William Westbrooke Burton

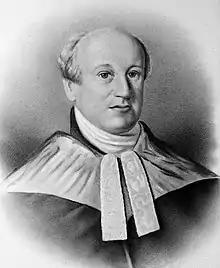
William Westbrooke Burton 1794-1888

Burton then studied law, entering the Inner Temple in November 1819, and was called to the bar in November 1824. He was recorder of Daventry in 1826–1827, and a puisne judge of the supreme court at the Cape of Good Hope 1828–1832, and then transferred to the Supreme Court at Sydney. In July 1834 he went to Norfolk Island to preside over the trial of some convict leaders who had mutinied. Thirteen were sentenced to death, but as no clergy were on the island, Burton reprieved them until their cases could go before the executive council and clergy could be sent to the island. He endeavoured also with some success to improve the miserable conditions of the convicts; Burton being a religious man, arranged that two of the prisoners should act as catechists to the others until clergy could be procured. Eventually, both Protestant and Roman Catholic chaplains were appointed. Burton gave an account of the position at Norfolk Island in his book "The State of Religion and Education in New South Wales", (1840). Two years later he published "The Insolvent Law of New South Wales, with Practical Directions and Forms".